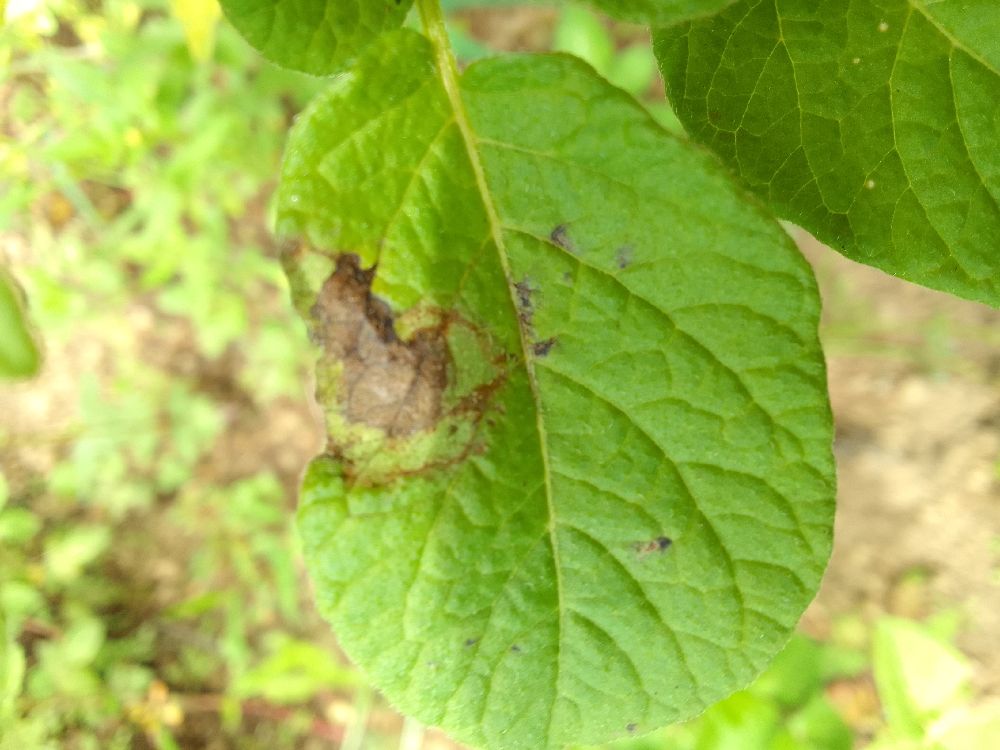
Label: Late blight